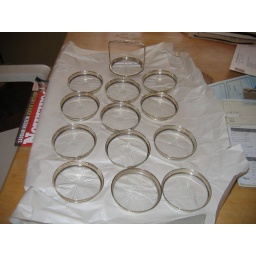
12 glass coasters with pierced sterling rims in sterling holder, fine multi-pointed cut star in base of glass coasters